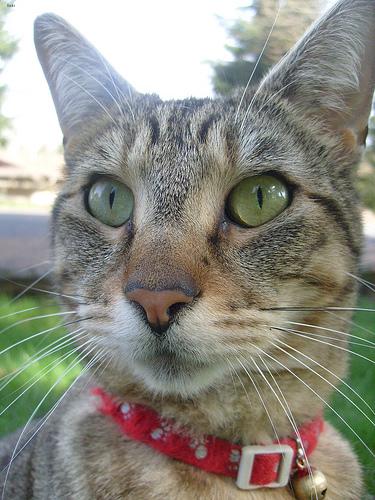
Breed: Egyptian Mau